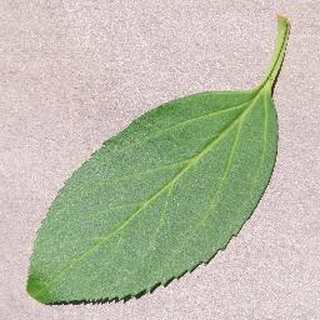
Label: healthy_cherry